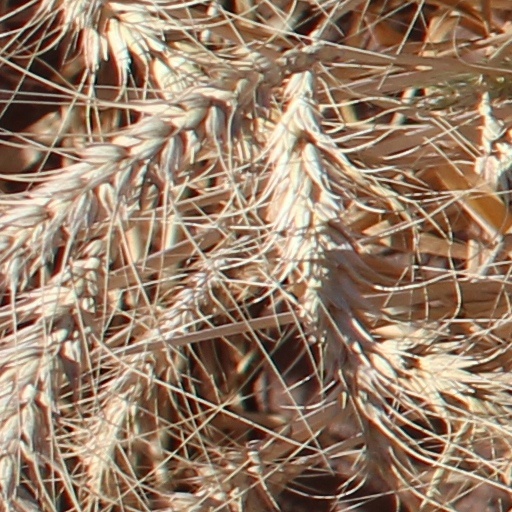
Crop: wheat